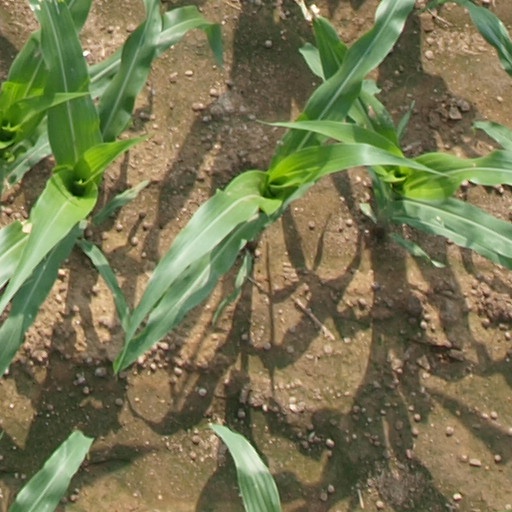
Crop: maize; corn